Edmund Peel

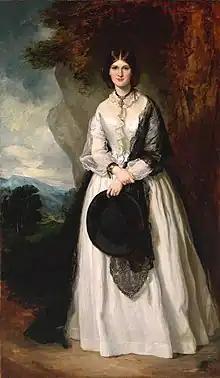
A portrait by Francis Grant, with sitter tentatively identified with Peel's wife Emily

Edmund Peel (8 August 1791 – 1 November 1850) was an English politician who was Member of Parliament for Newcastle-under-Lyme from 1831 to 1832 and 1835 to 1837.